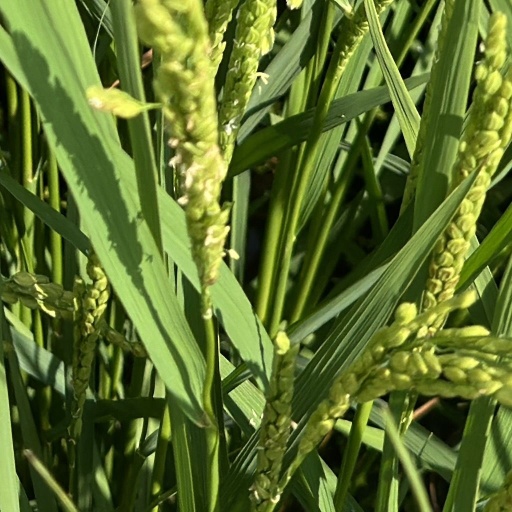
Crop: rice